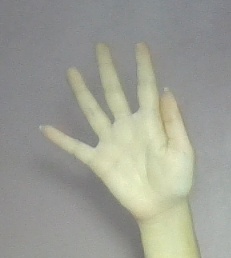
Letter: sheen